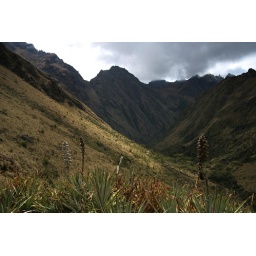
A thin gap in the cloud cover illuminates a patch of dry grass on the hillside.